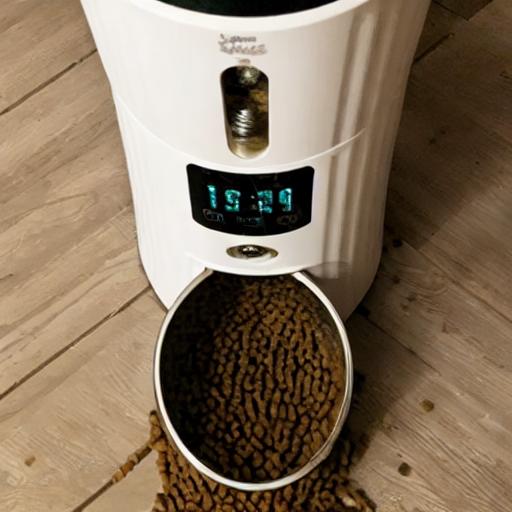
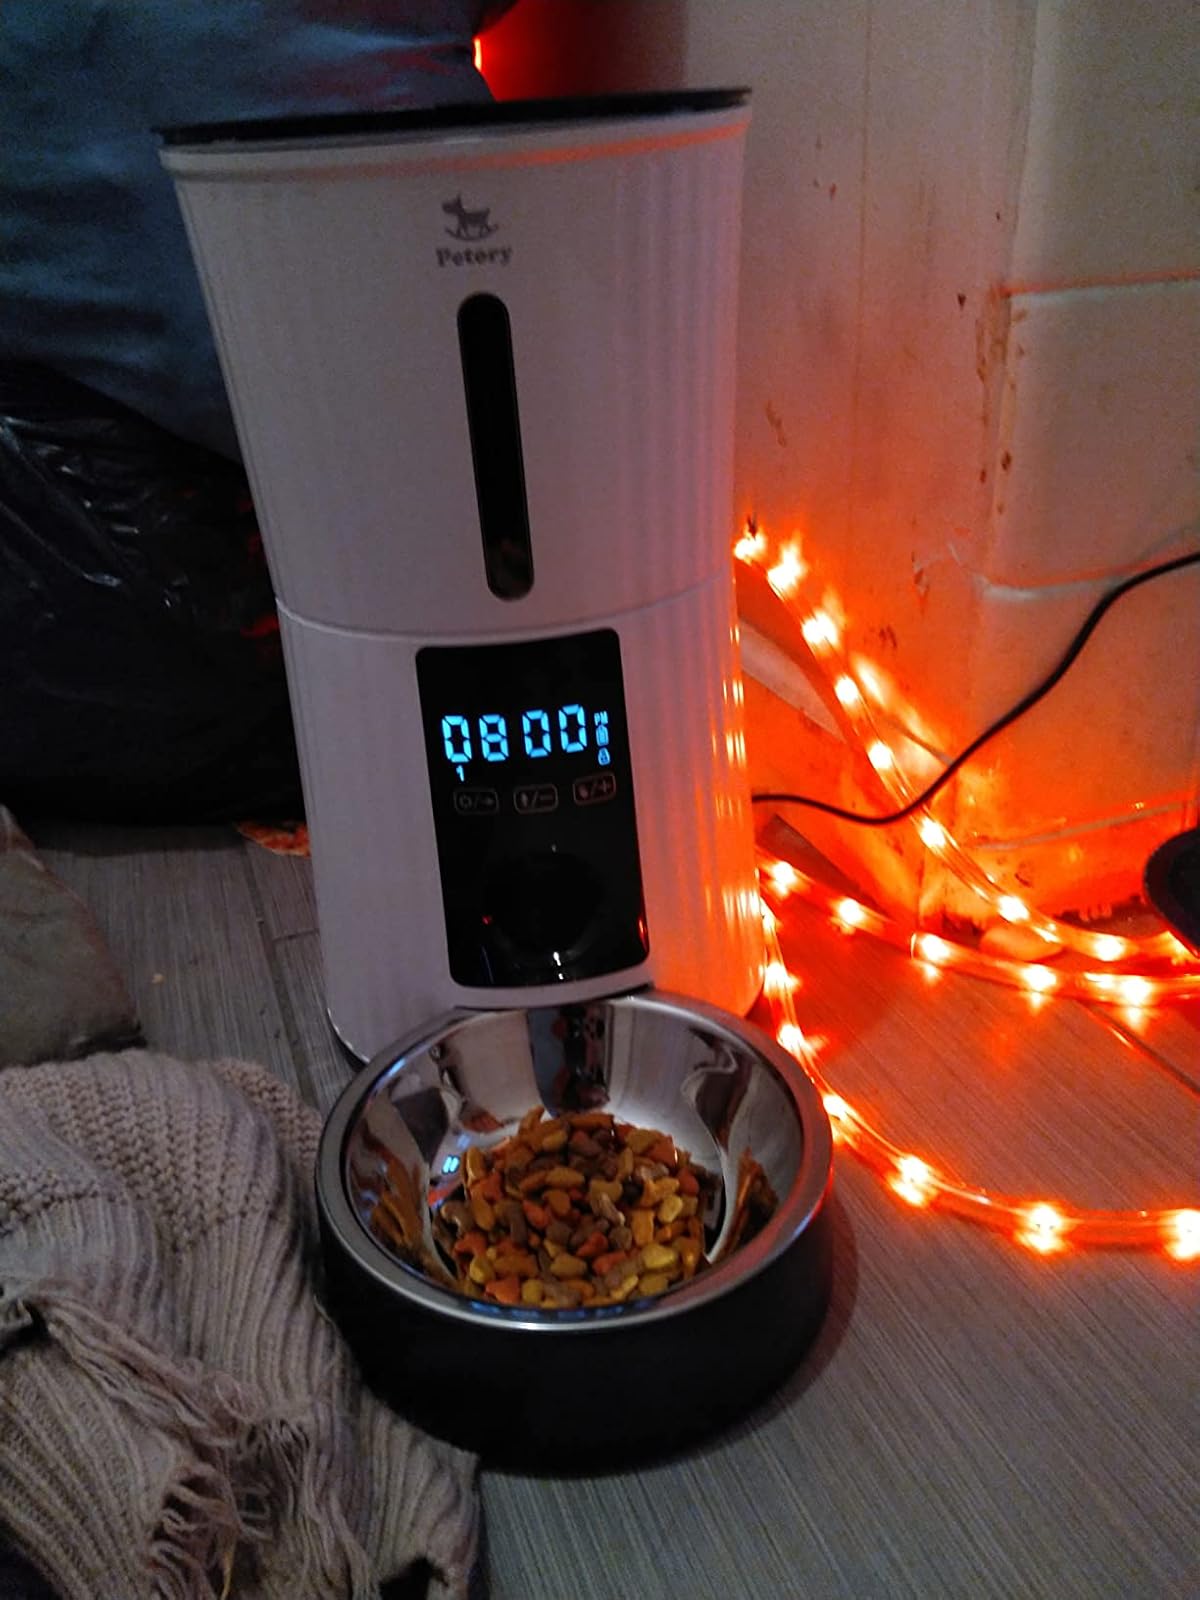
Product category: items_feeder
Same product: no